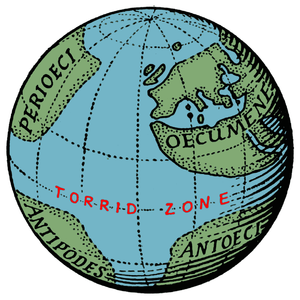
La figure de la Terre dans l'Antiquité désigne la perception qu'avaient les différentes civilisations de cette époque, son mode de conception et son évolution tant régionale que temporelle, fonction notamment des mythes dont elle hérite ainsi que de l'évolution scientifique et religieuse des différentes sociétés.
Cratès de Mallos est un philosophe stoïcien grec, philologue et grammairien. Né à Mallos en Cilicie, il professe à Pergame ; les grammairiens de l'école de Pergame avaient pour chef Cratès, et s'appelaient Cratétéens. Contemporain et adversaire de Aristarque de Samothrace, célèbre auteur d'ouvrages de grammaire et de glossaires, il avait entre autres écrit un livre sur le dialecte attique, et était exégète d’Homère ; il eut Hérodicos de Babylone, grammairien anti platonicien, et Panétios de Rhodes comme élèves.
La Terre est la troisième planète par ordre d'éloignement au Soleil et la cinquième plus grande aussi bien par la masse que le diamètre du Système solaire. Par ailleurs, elle est le seul objet céleste connu pour abriter la vie. Elle orbite autour du Soleil en 365,256 jours solaires — une année sidérale — et réalise une rotation sur elle-même relativement au Soleil en 23 h 56 min 4 s — un jour sidéral — soit un peu moins que son jour solaire de 24 h du fait de ce déplacement autour du Soleil. L'axe de rotation de la Terre possède une inclinaison de 23°, ce qui cause l'apparition des saisons.